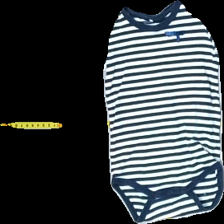
View: front
Type: Top
Category: Children
Brand: Name It
Colors: Blue, White
Material: 100%cotton
Pattern: Striped
Cut: C-collar, Regular
Size: 62
Season: Autumn
Smell: Minor
Price range: <50
Recommended usage: Export